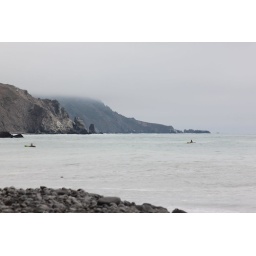
Kayaker in the ocean off the black sand beach